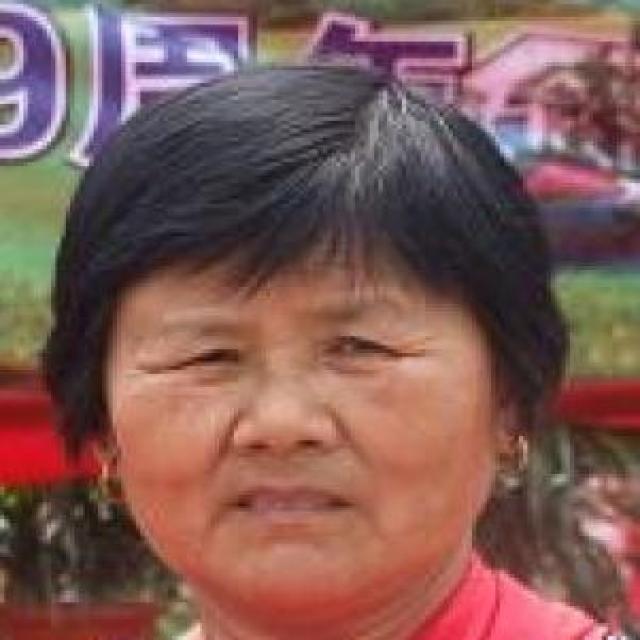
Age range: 45-64